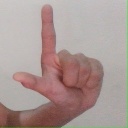
अक्षर: ल